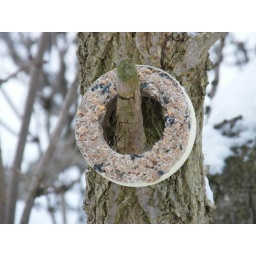
someone has hung &amp;quot;wreaths&amp;quot; of seed and suet for the birds in the trees at the side of the canal